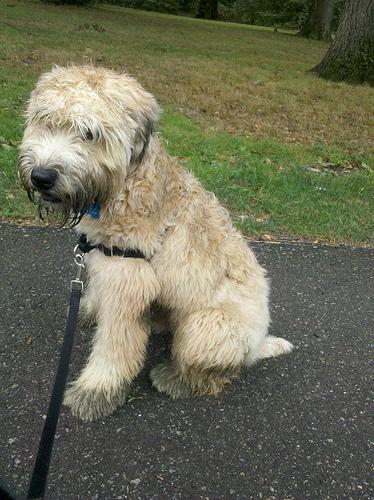
Breed: wheaten terrier